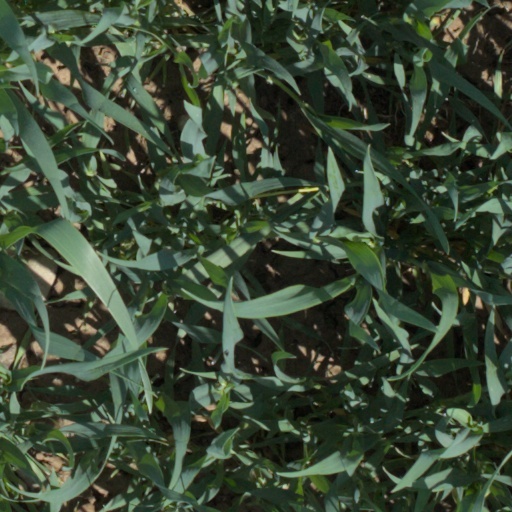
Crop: wheat